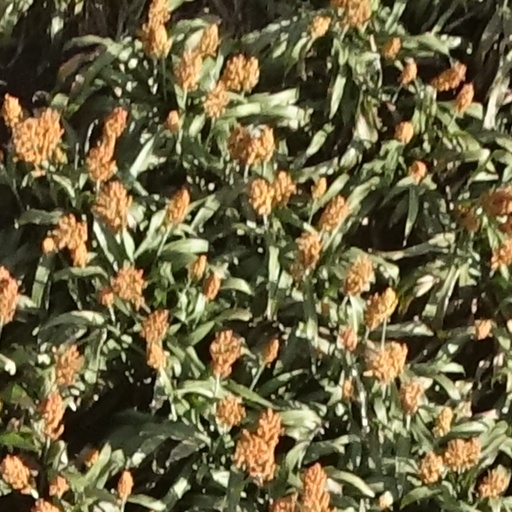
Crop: sorghum